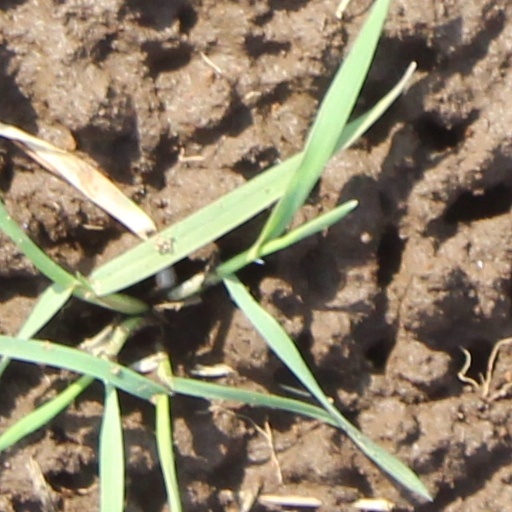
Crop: wheat